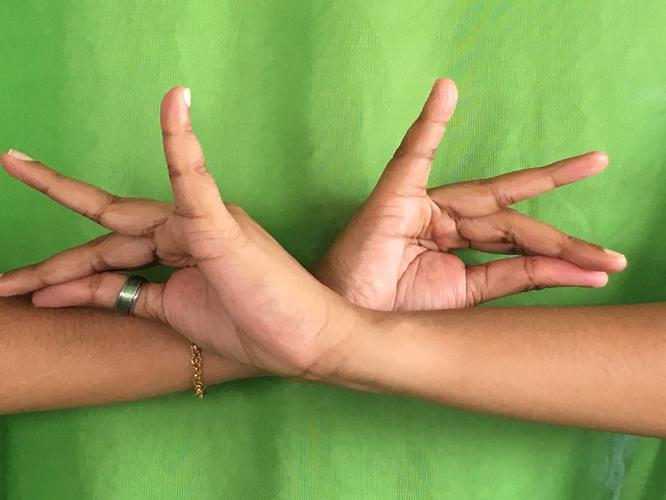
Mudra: Katakavardhana
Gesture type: double_hand